List of units and formations of the Spanish Army 1990

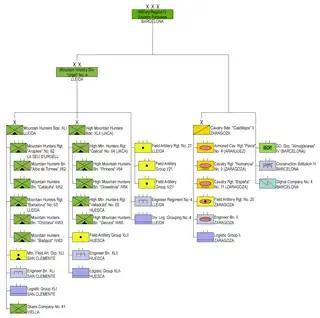
Military Region IV Eastern Pyrenees organization (click to enlarge)

The Military Region IV Eastern Pyrenees (Región Militar IV Pirenaica Oriental) with its headquarters in Barcelona covered Aragon (Provinces of Huesca, Teruel, and Zaragoza) and Catalonia (Provinces of Barcelona, Girona, Lleida, and Tarragona).